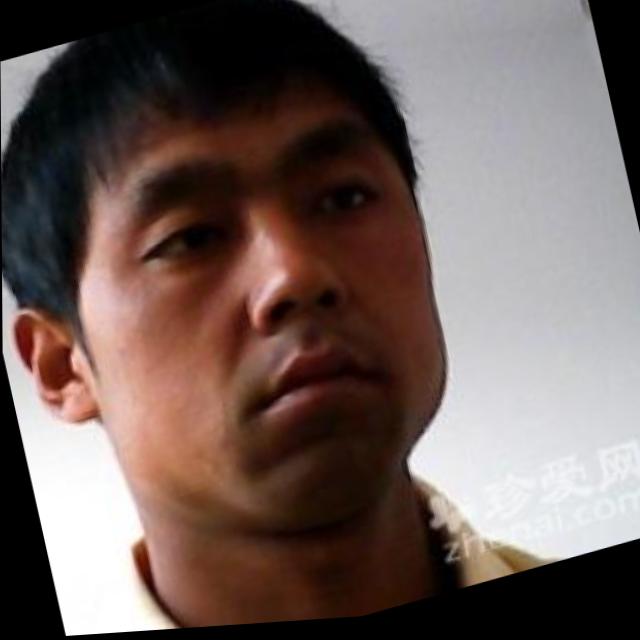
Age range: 21-44